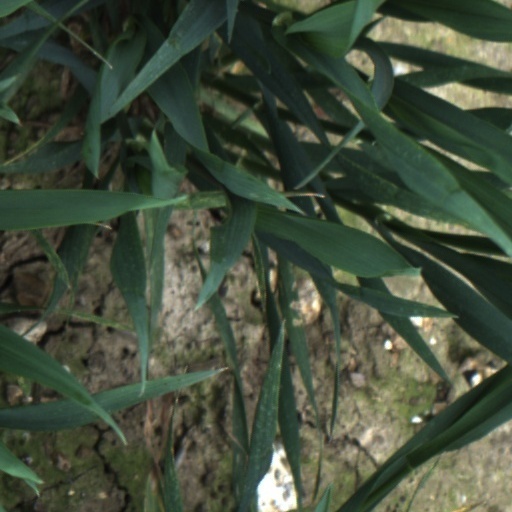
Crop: wheat